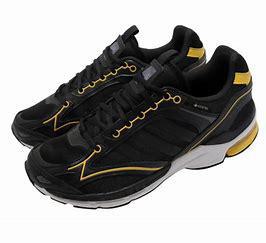
Brand: adidas
Model: Spiritain 2000